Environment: lab
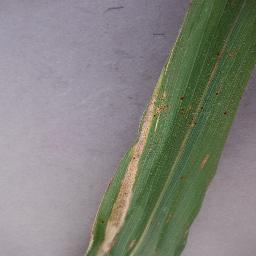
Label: northern_corn_leaf_blight